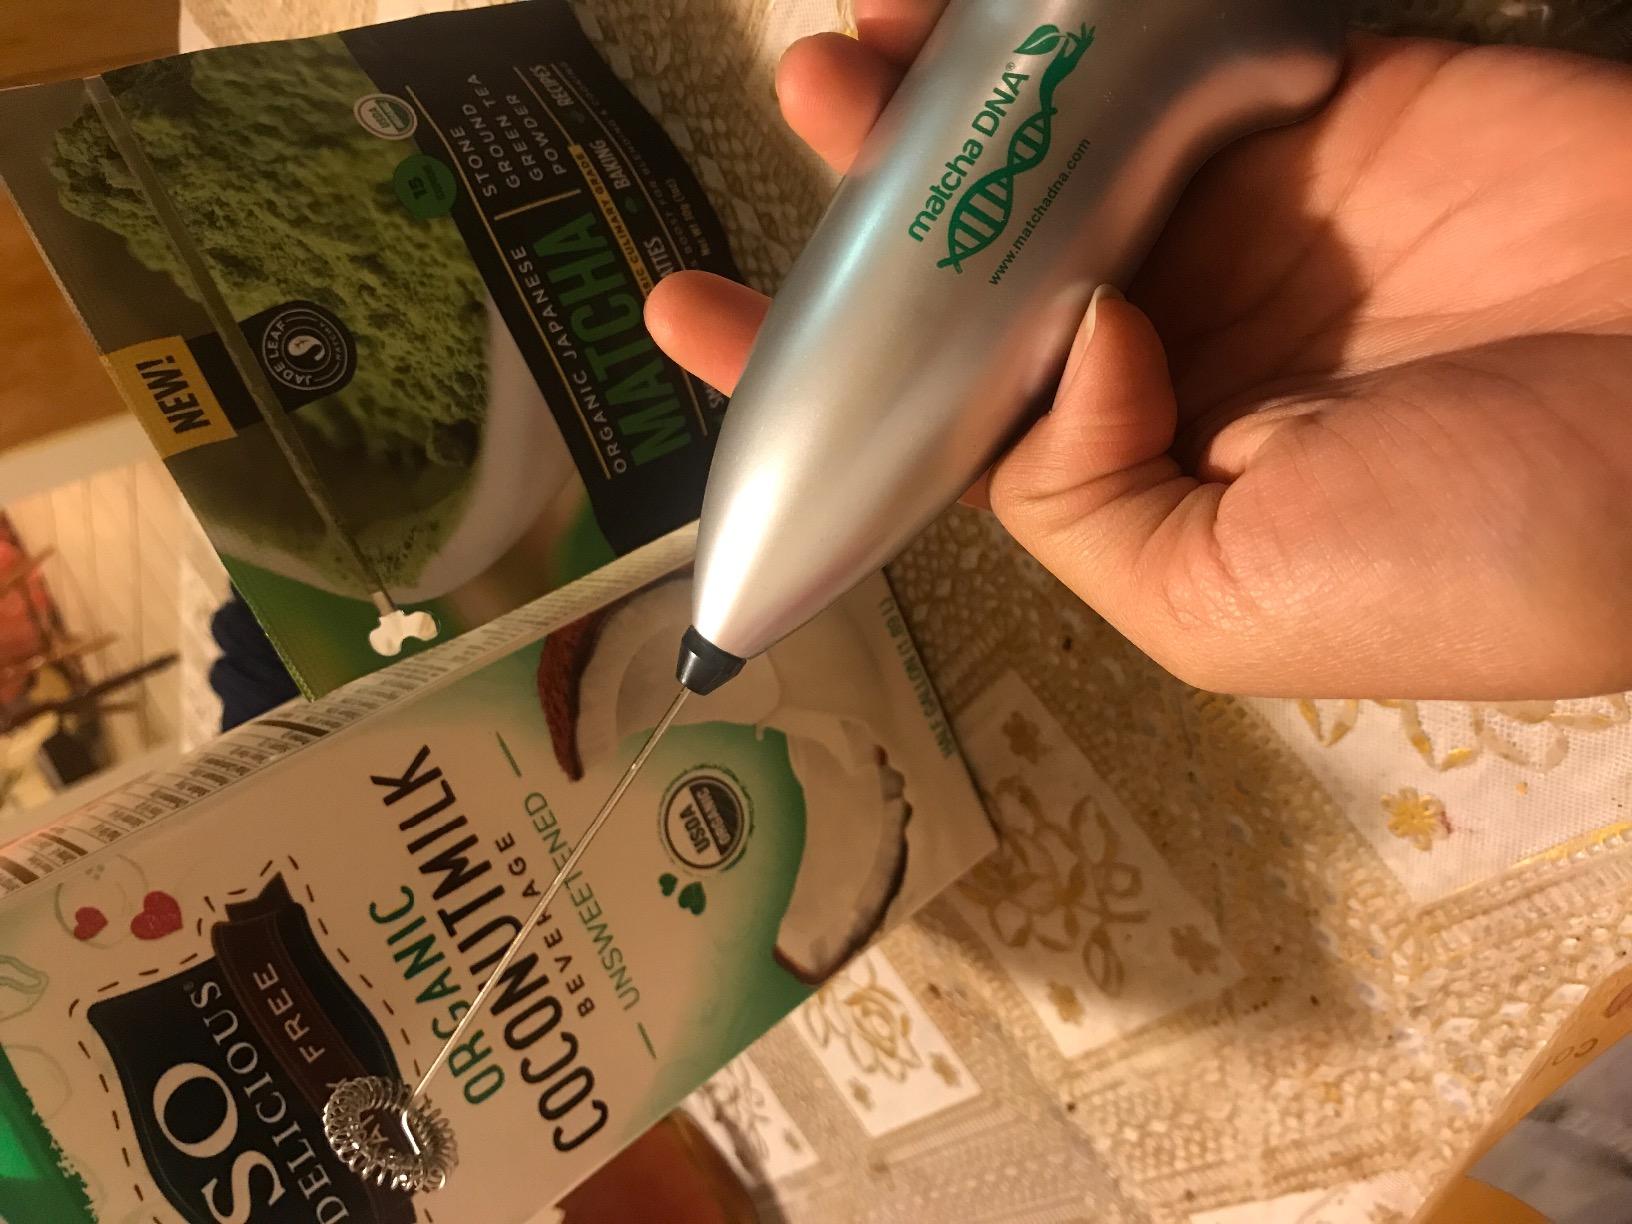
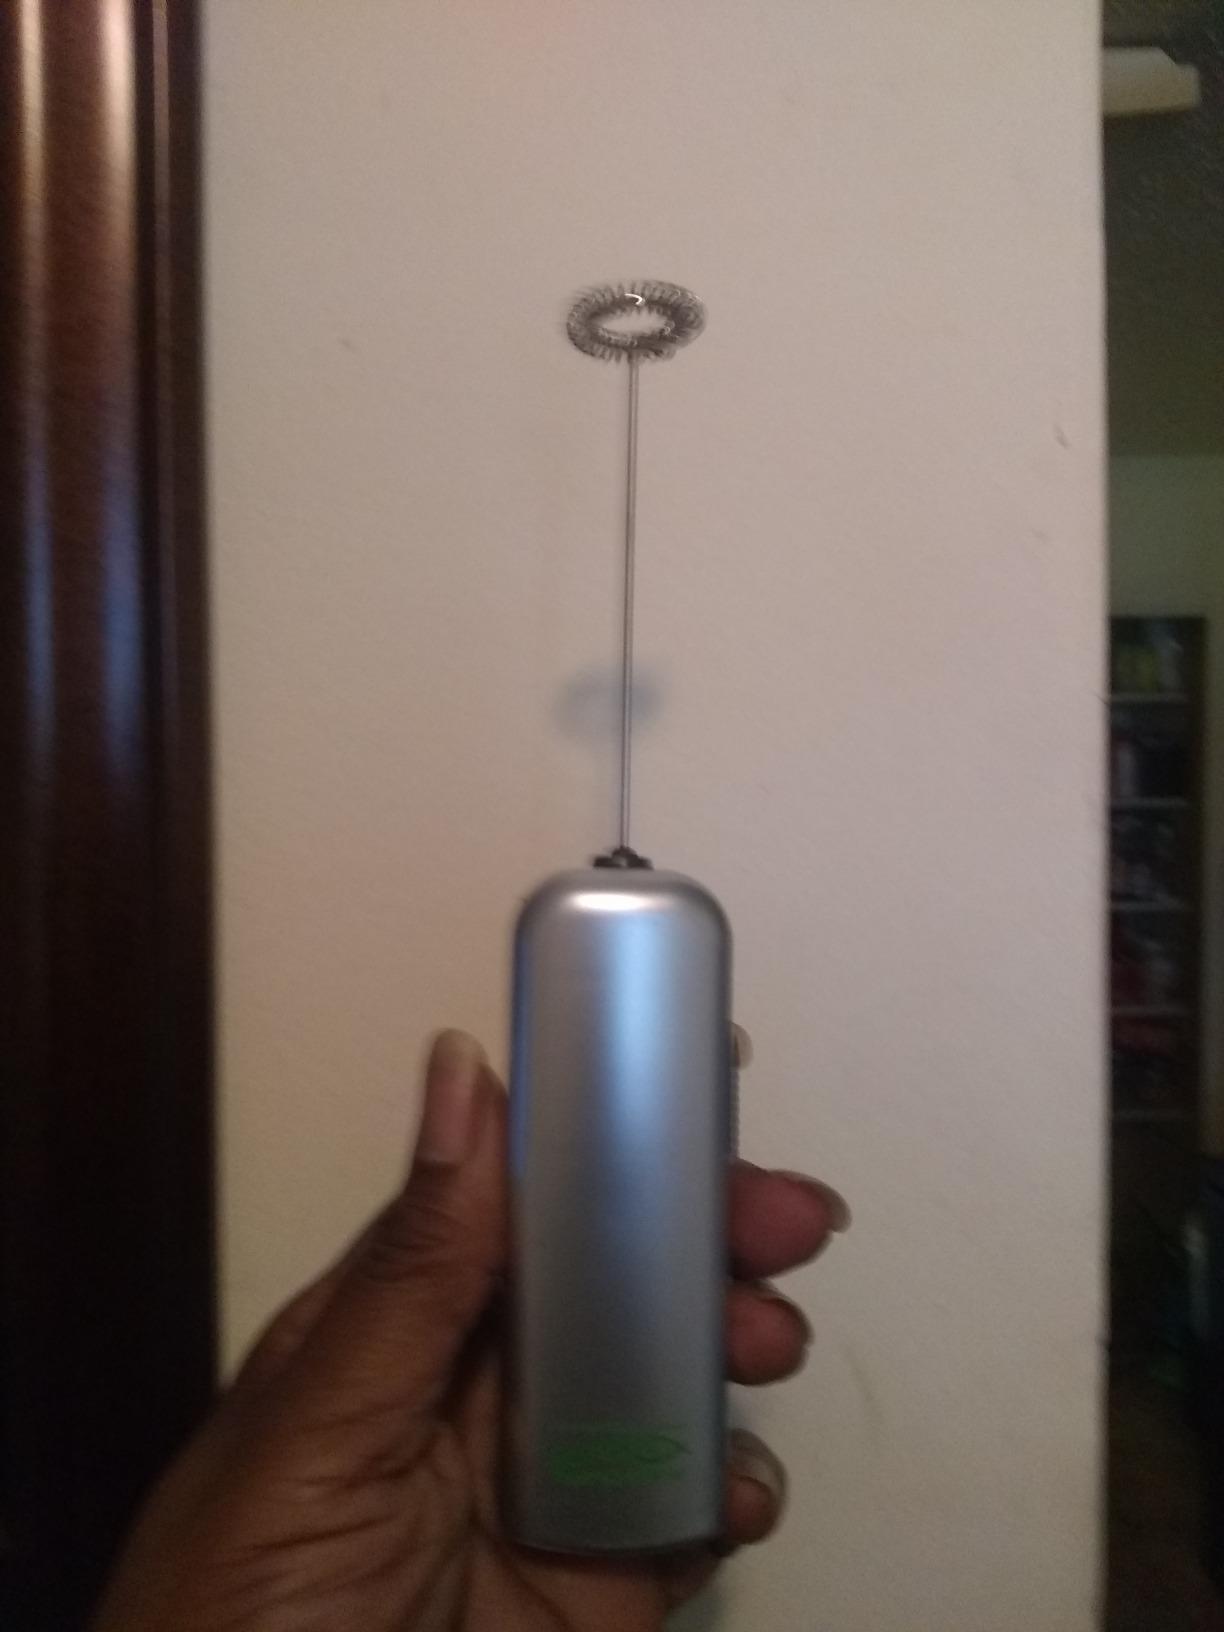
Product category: items_mixer
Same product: no